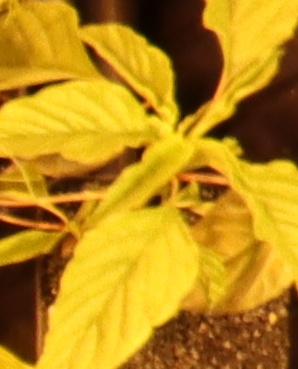
Label: Palmer Amaranth